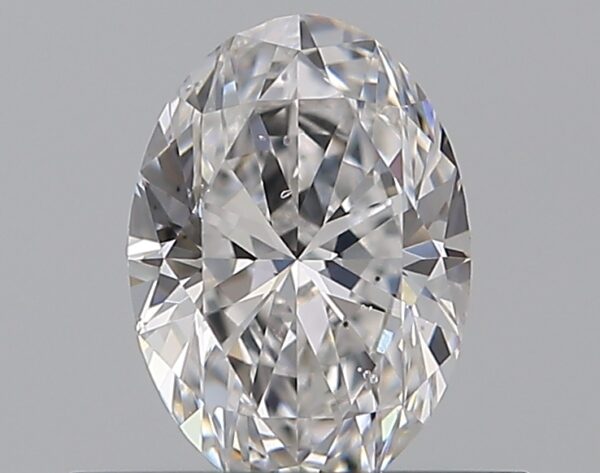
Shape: oval
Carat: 0.5
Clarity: SI1
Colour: F
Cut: EX
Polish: EX
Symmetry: VG
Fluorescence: N
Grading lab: GIA
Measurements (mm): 6.24 x 4.36 x 2.78